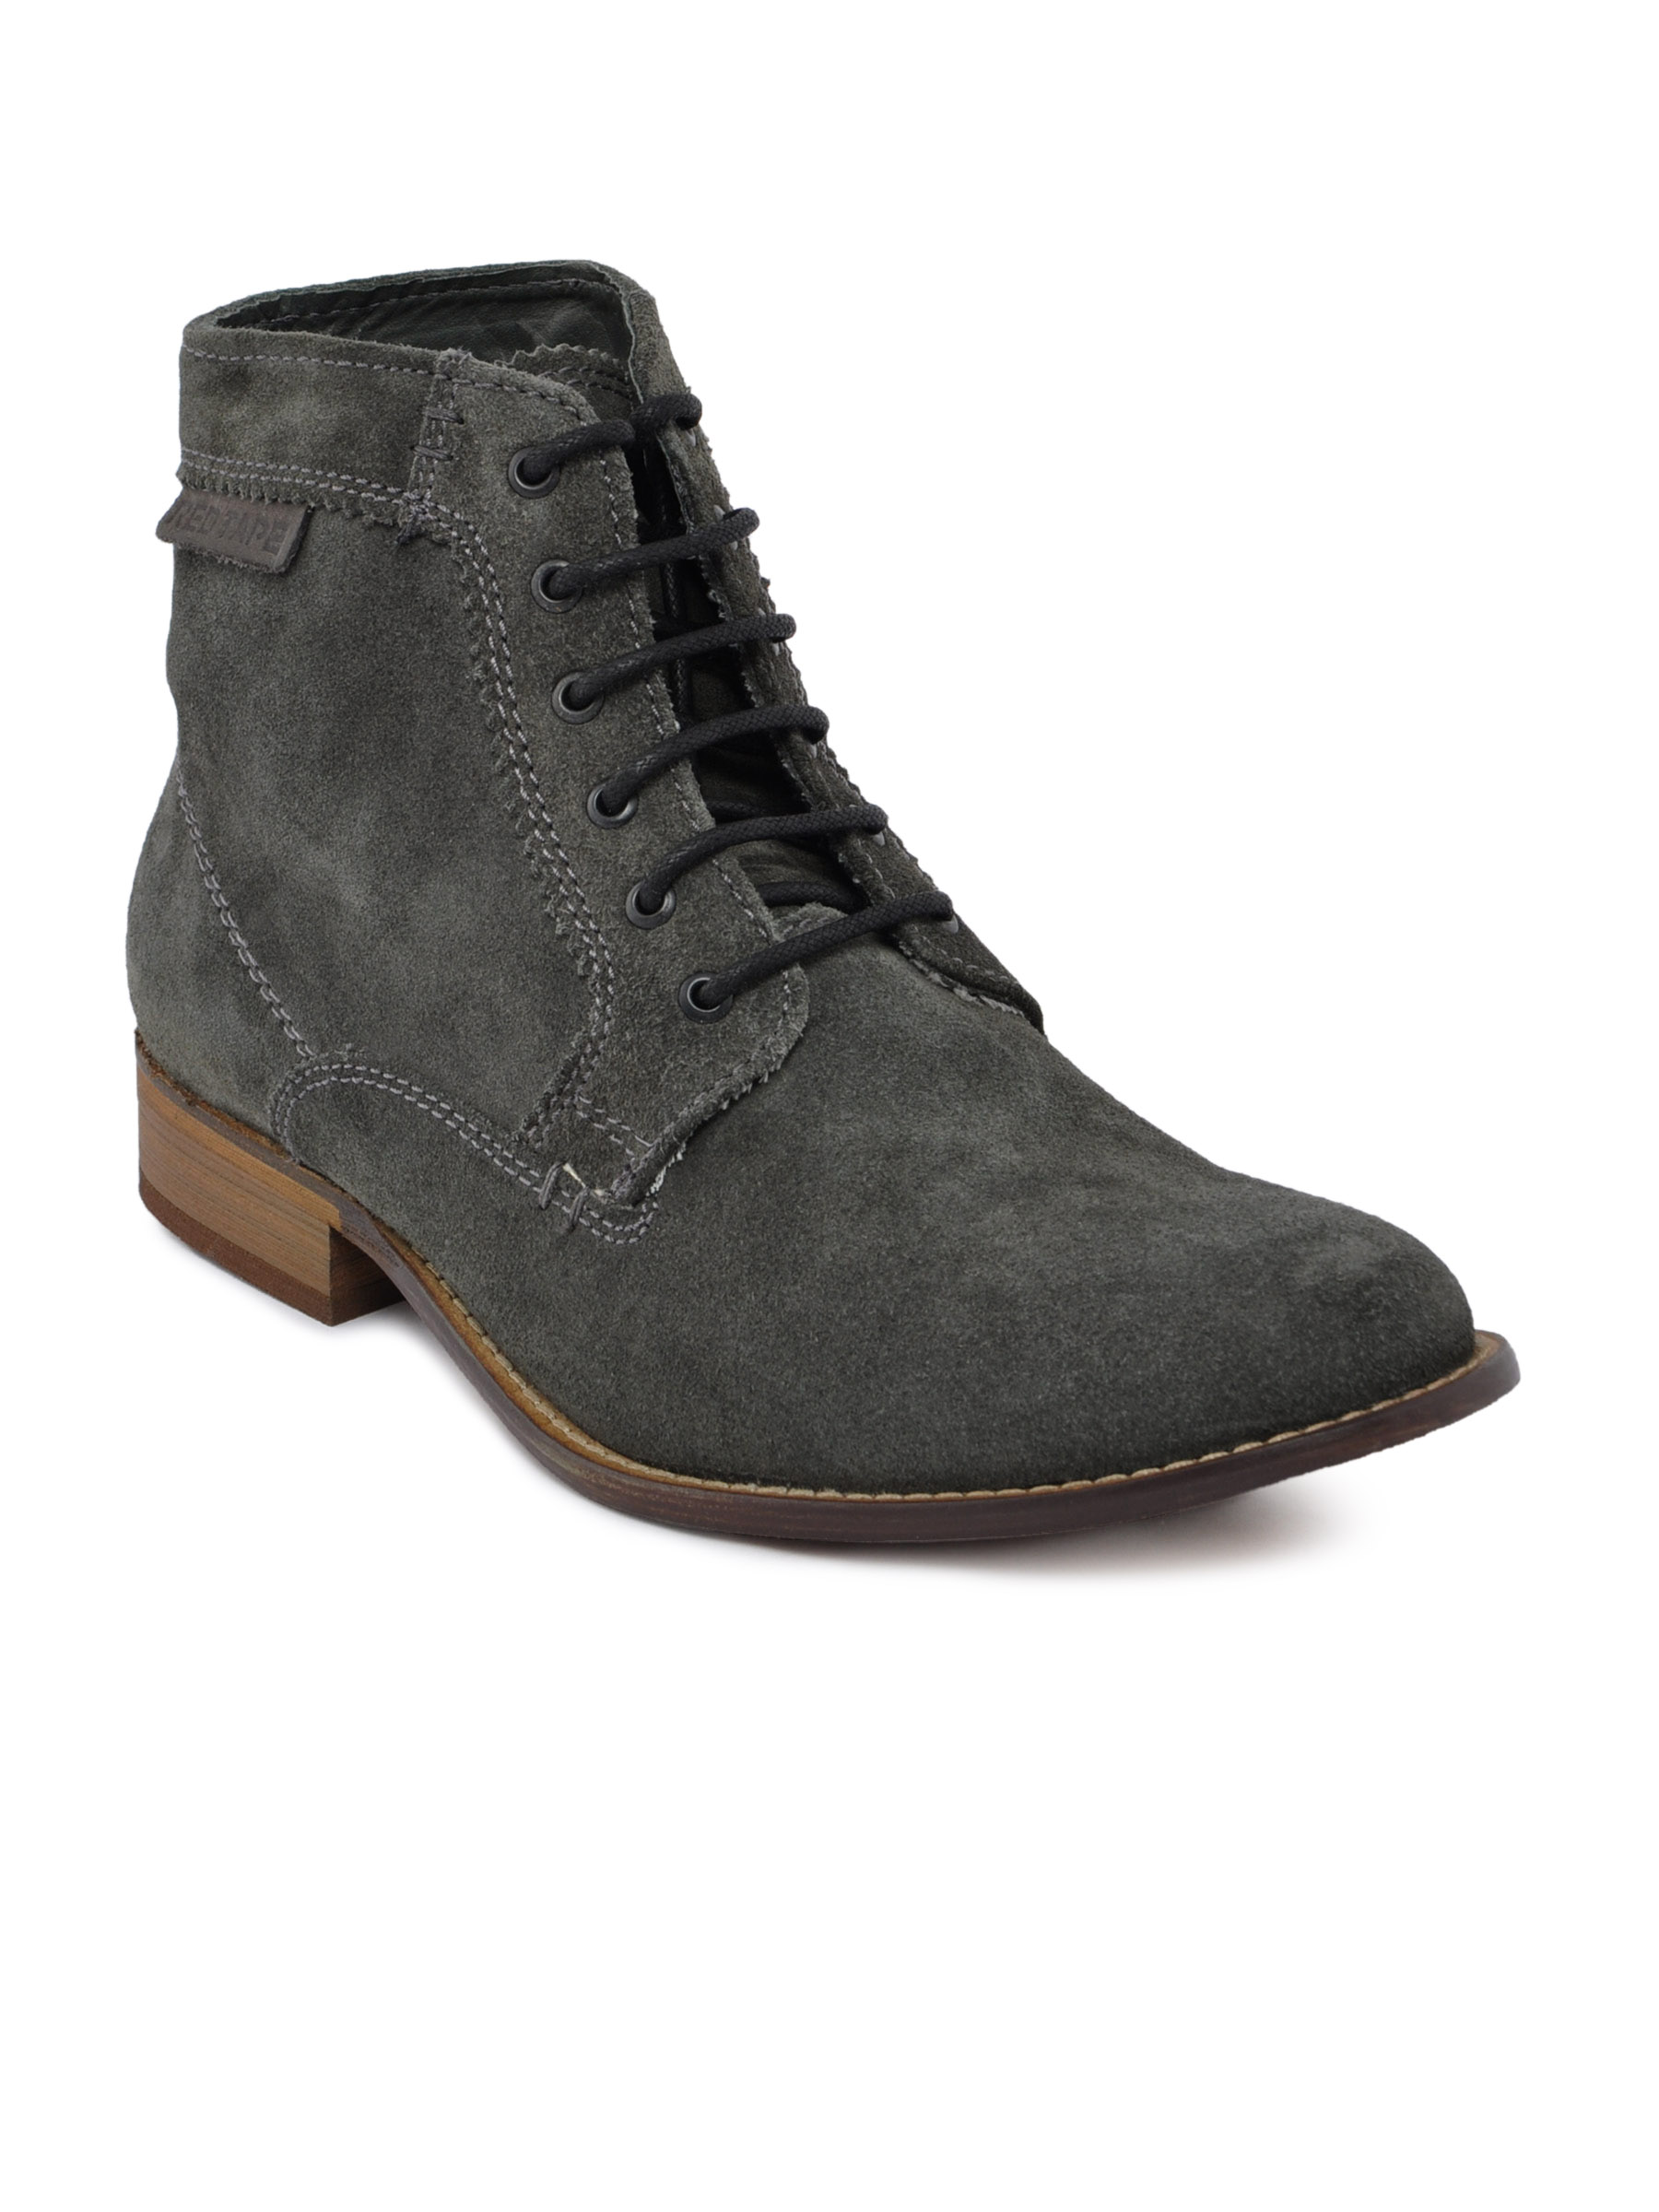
Red Tape Men Casual Grey Shoes
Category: Footwear / Shoes / Casual Shoes
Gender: Men
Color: Grey
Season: Winter 2018
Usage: Casual